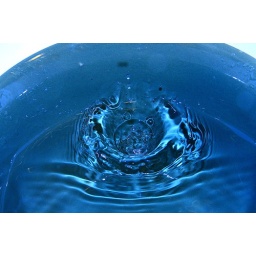
water in a bowl